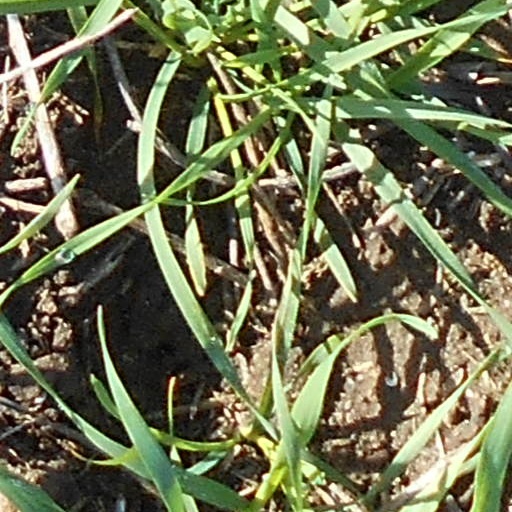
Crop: wheat